2021 Los Angeles Dodgers season

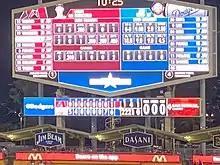
Dodgers set a new Dodger Stadium record by scoring 22 runs against the Diamondbacks on July 10.

The Dodgers ended the first half of the season with a three-game homestand against the Arizona Diamondbacks. They dropped the opener 5–2 as the offense struggled and the defense committed two costly errors. On July 10, the Dodgers tied an LA franchise record and set a new Dodger Stadium record by scoring 22 runs in a 22–1 blowout victory. Justin Turner and Mookie Betts each hit grand slams making the Dodgers the first team in MLB history to record a pair of two-slam games in a season, while A. J. Pollock and Albert Pujols each hit two homers in the game. Walker Buehler struck out seven in six scoreless innings. The Dodgers headed into the break with a 7–4 walk-off victory over the Diamondbacks as Muncy hit a three-run homer to end the game. Betts had three hits, including a homer in the game.